Arenga engleri

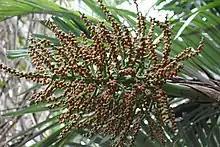
Inflorescence. A. engleri is monoecious but the female and male flowers grow on different peduncles

Arenga engleri, or the Formosa palm, Taiwan sugar palm, dwarf sugar palm, or Taiwan arenga palm, is a species of flowering plant in the family Arecaceae. The plant rarely grows more than 10 ft. tall, with a stem diameter of 6in. and a spread of 16 ft. The palm is native to Taiwan as well as Japan's Ryukyu Islands. The fruit of the palm is known to cause a severe allergic reaction.